David Angell

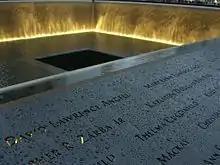
The names of David Angell and his wife are located on Panel N-1 of the National September 11 Memorial's North Pool, along with other passengers from Flight 11.

The American Screenwriters Association awards the annual David Angell Humanitarian Award to any individual in the entertainment industry who contributes to global well-being through donations of time, expertise or other support to improve the human condition.